Expedition 3

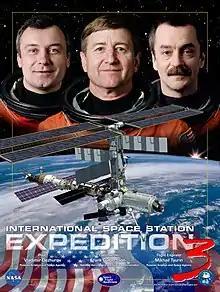
Expedition 3 promotional poster

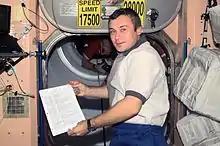
Vladimir N. Dezhurov, Expedition Three flight engineer in Node 1 on the International Space Station. (Note the speed limit signs on the hatch)

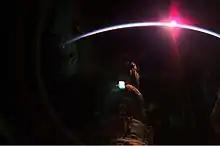
A setting sun and the thin blue airglow line at Earth's horizon photographed by an Expedition 3 crew member.

Research in space begun by two previous crews aboard the International Space Station (ISS) expanded during the Expedition Three mission. The third resident crew launched on 10 August 2001 on Space Shuttle Discovery during mission STS-105 and took control of the complex on 13 August 2001. The crew conducted a science-intensive increment and completed four spacewalks. The Expedition Three crew ended their 117-day residency on board the ISS on 8 December 2001 when their custom Soyuz seat-liners were transferred to Space Shuttle Endeavour for the return trip home during mission STS-108.